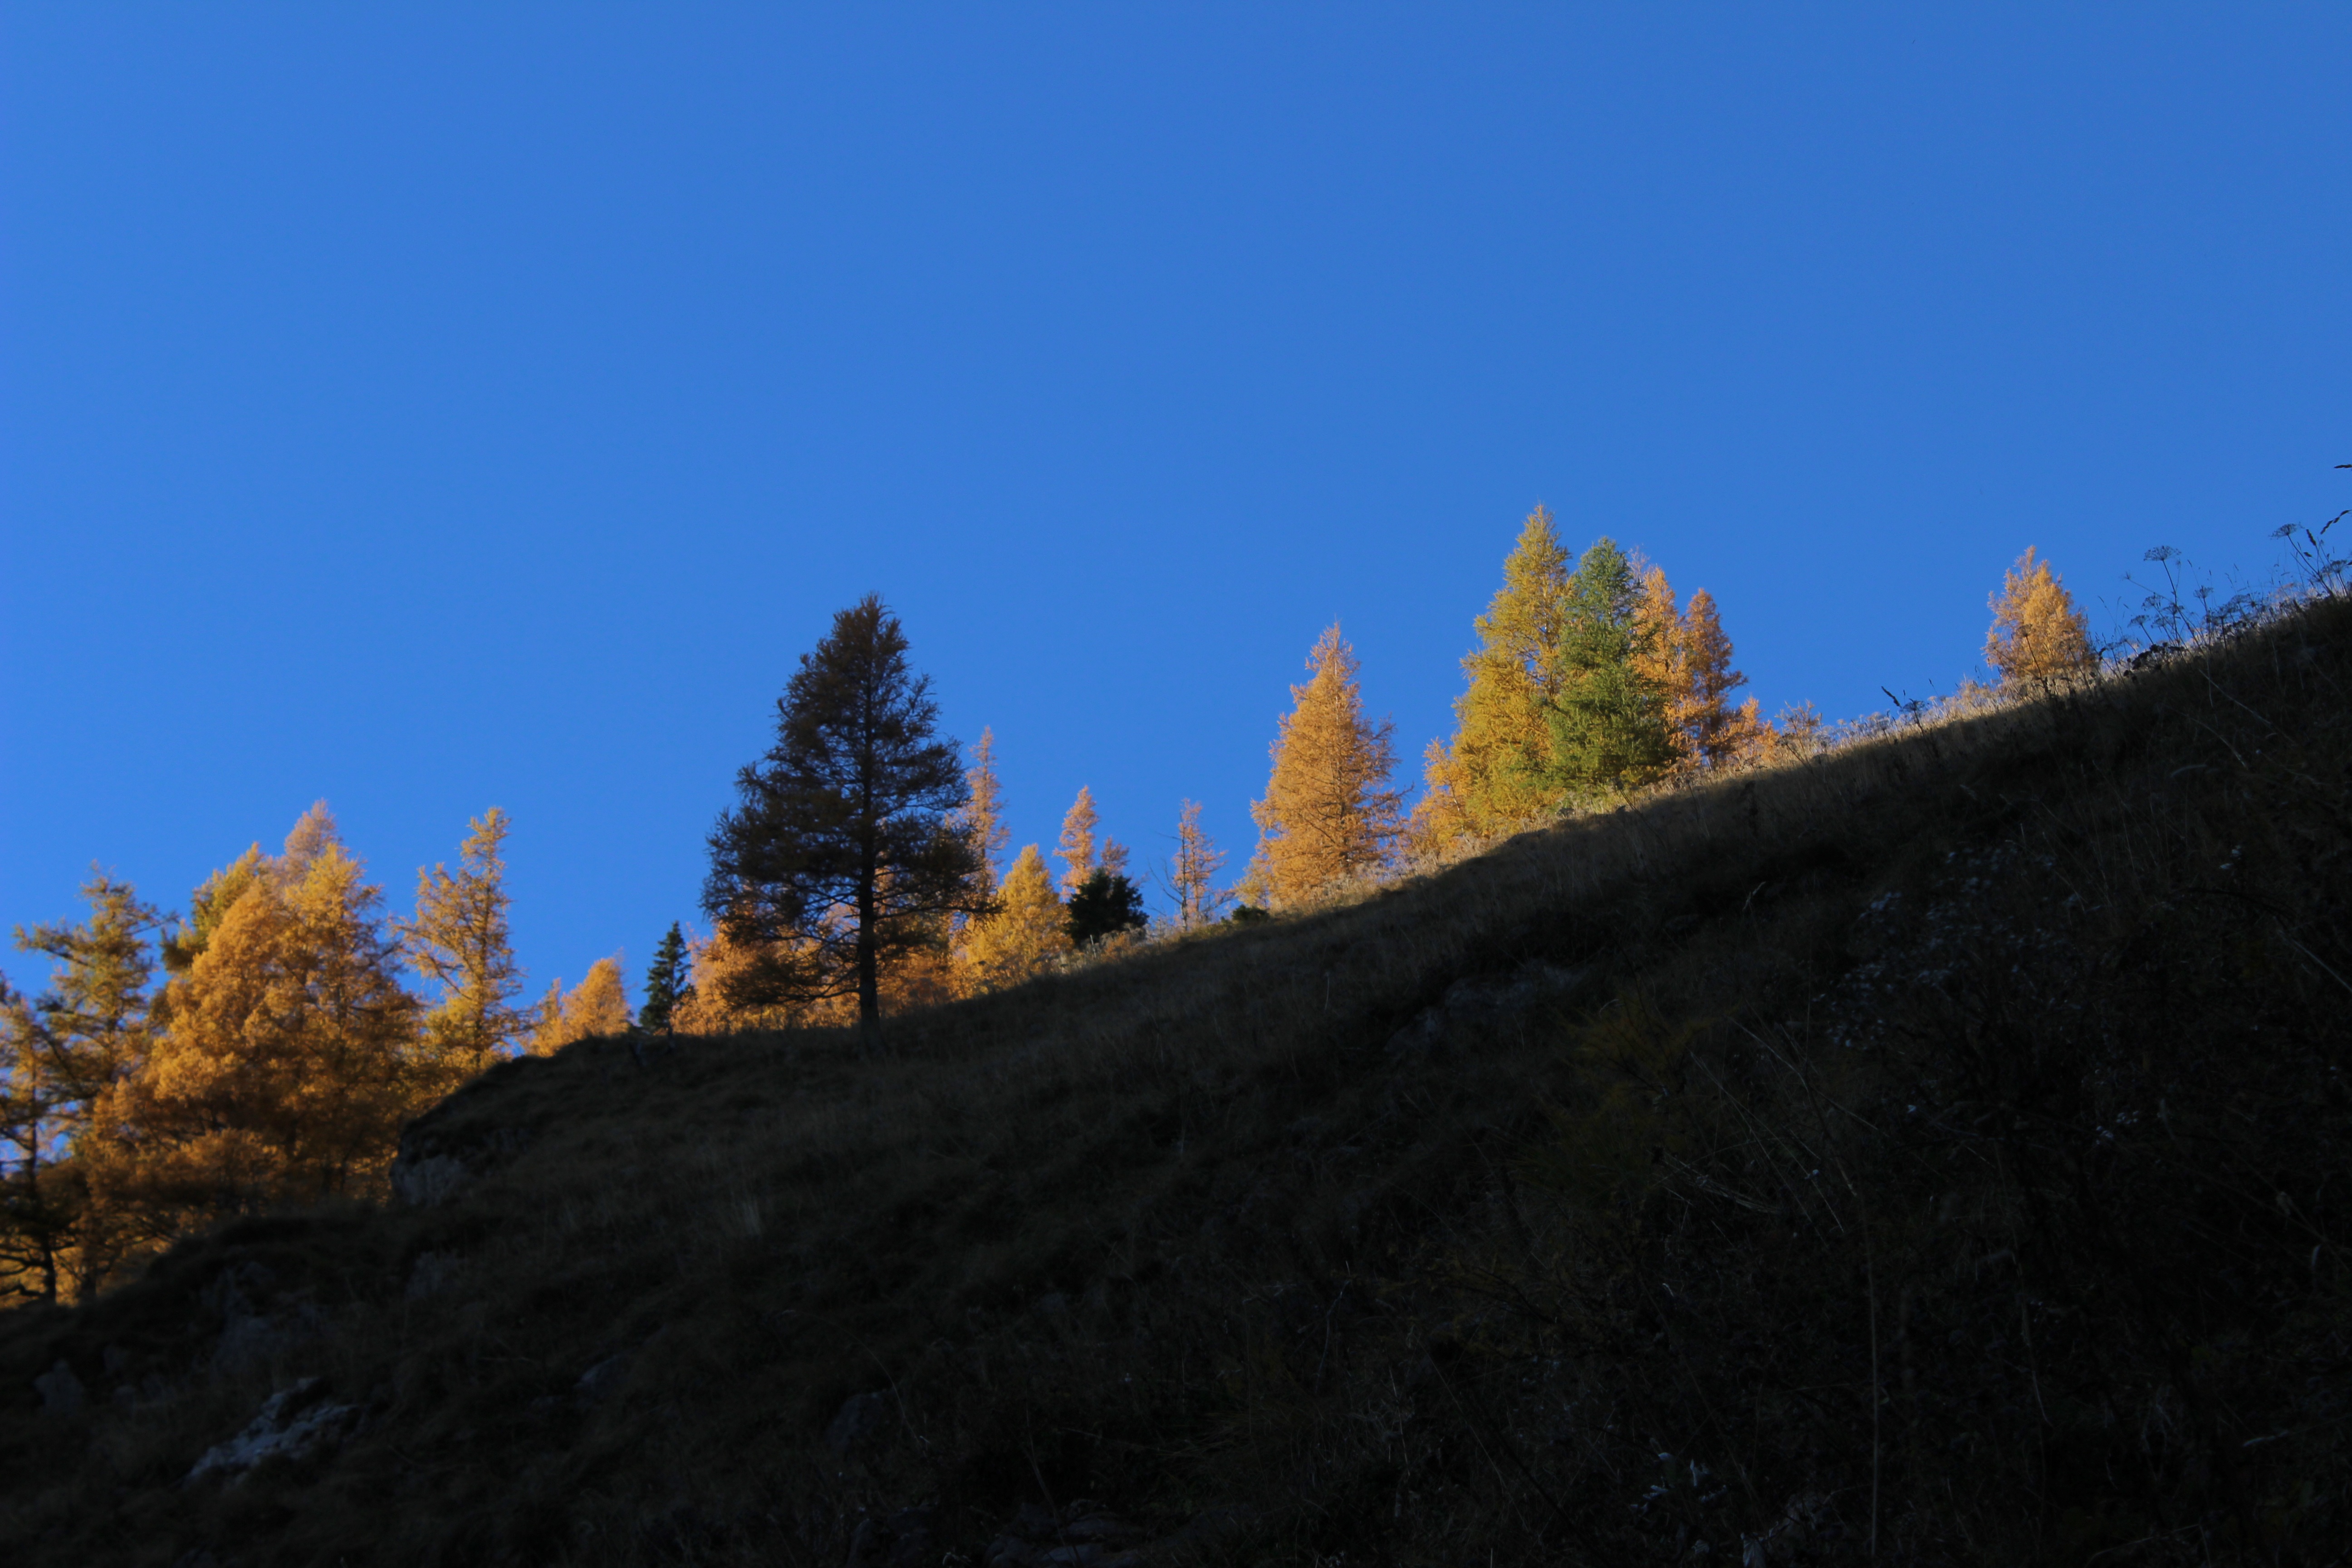
tree, wilderness, mountain, cloud, sky, hill, valley, mountain range, autumn, terrain, ridge, summit, trees, plateau, ecosystem, golden autumn, autumn colours, landform, geographical feature, mountainous landforms, larches in the evening light